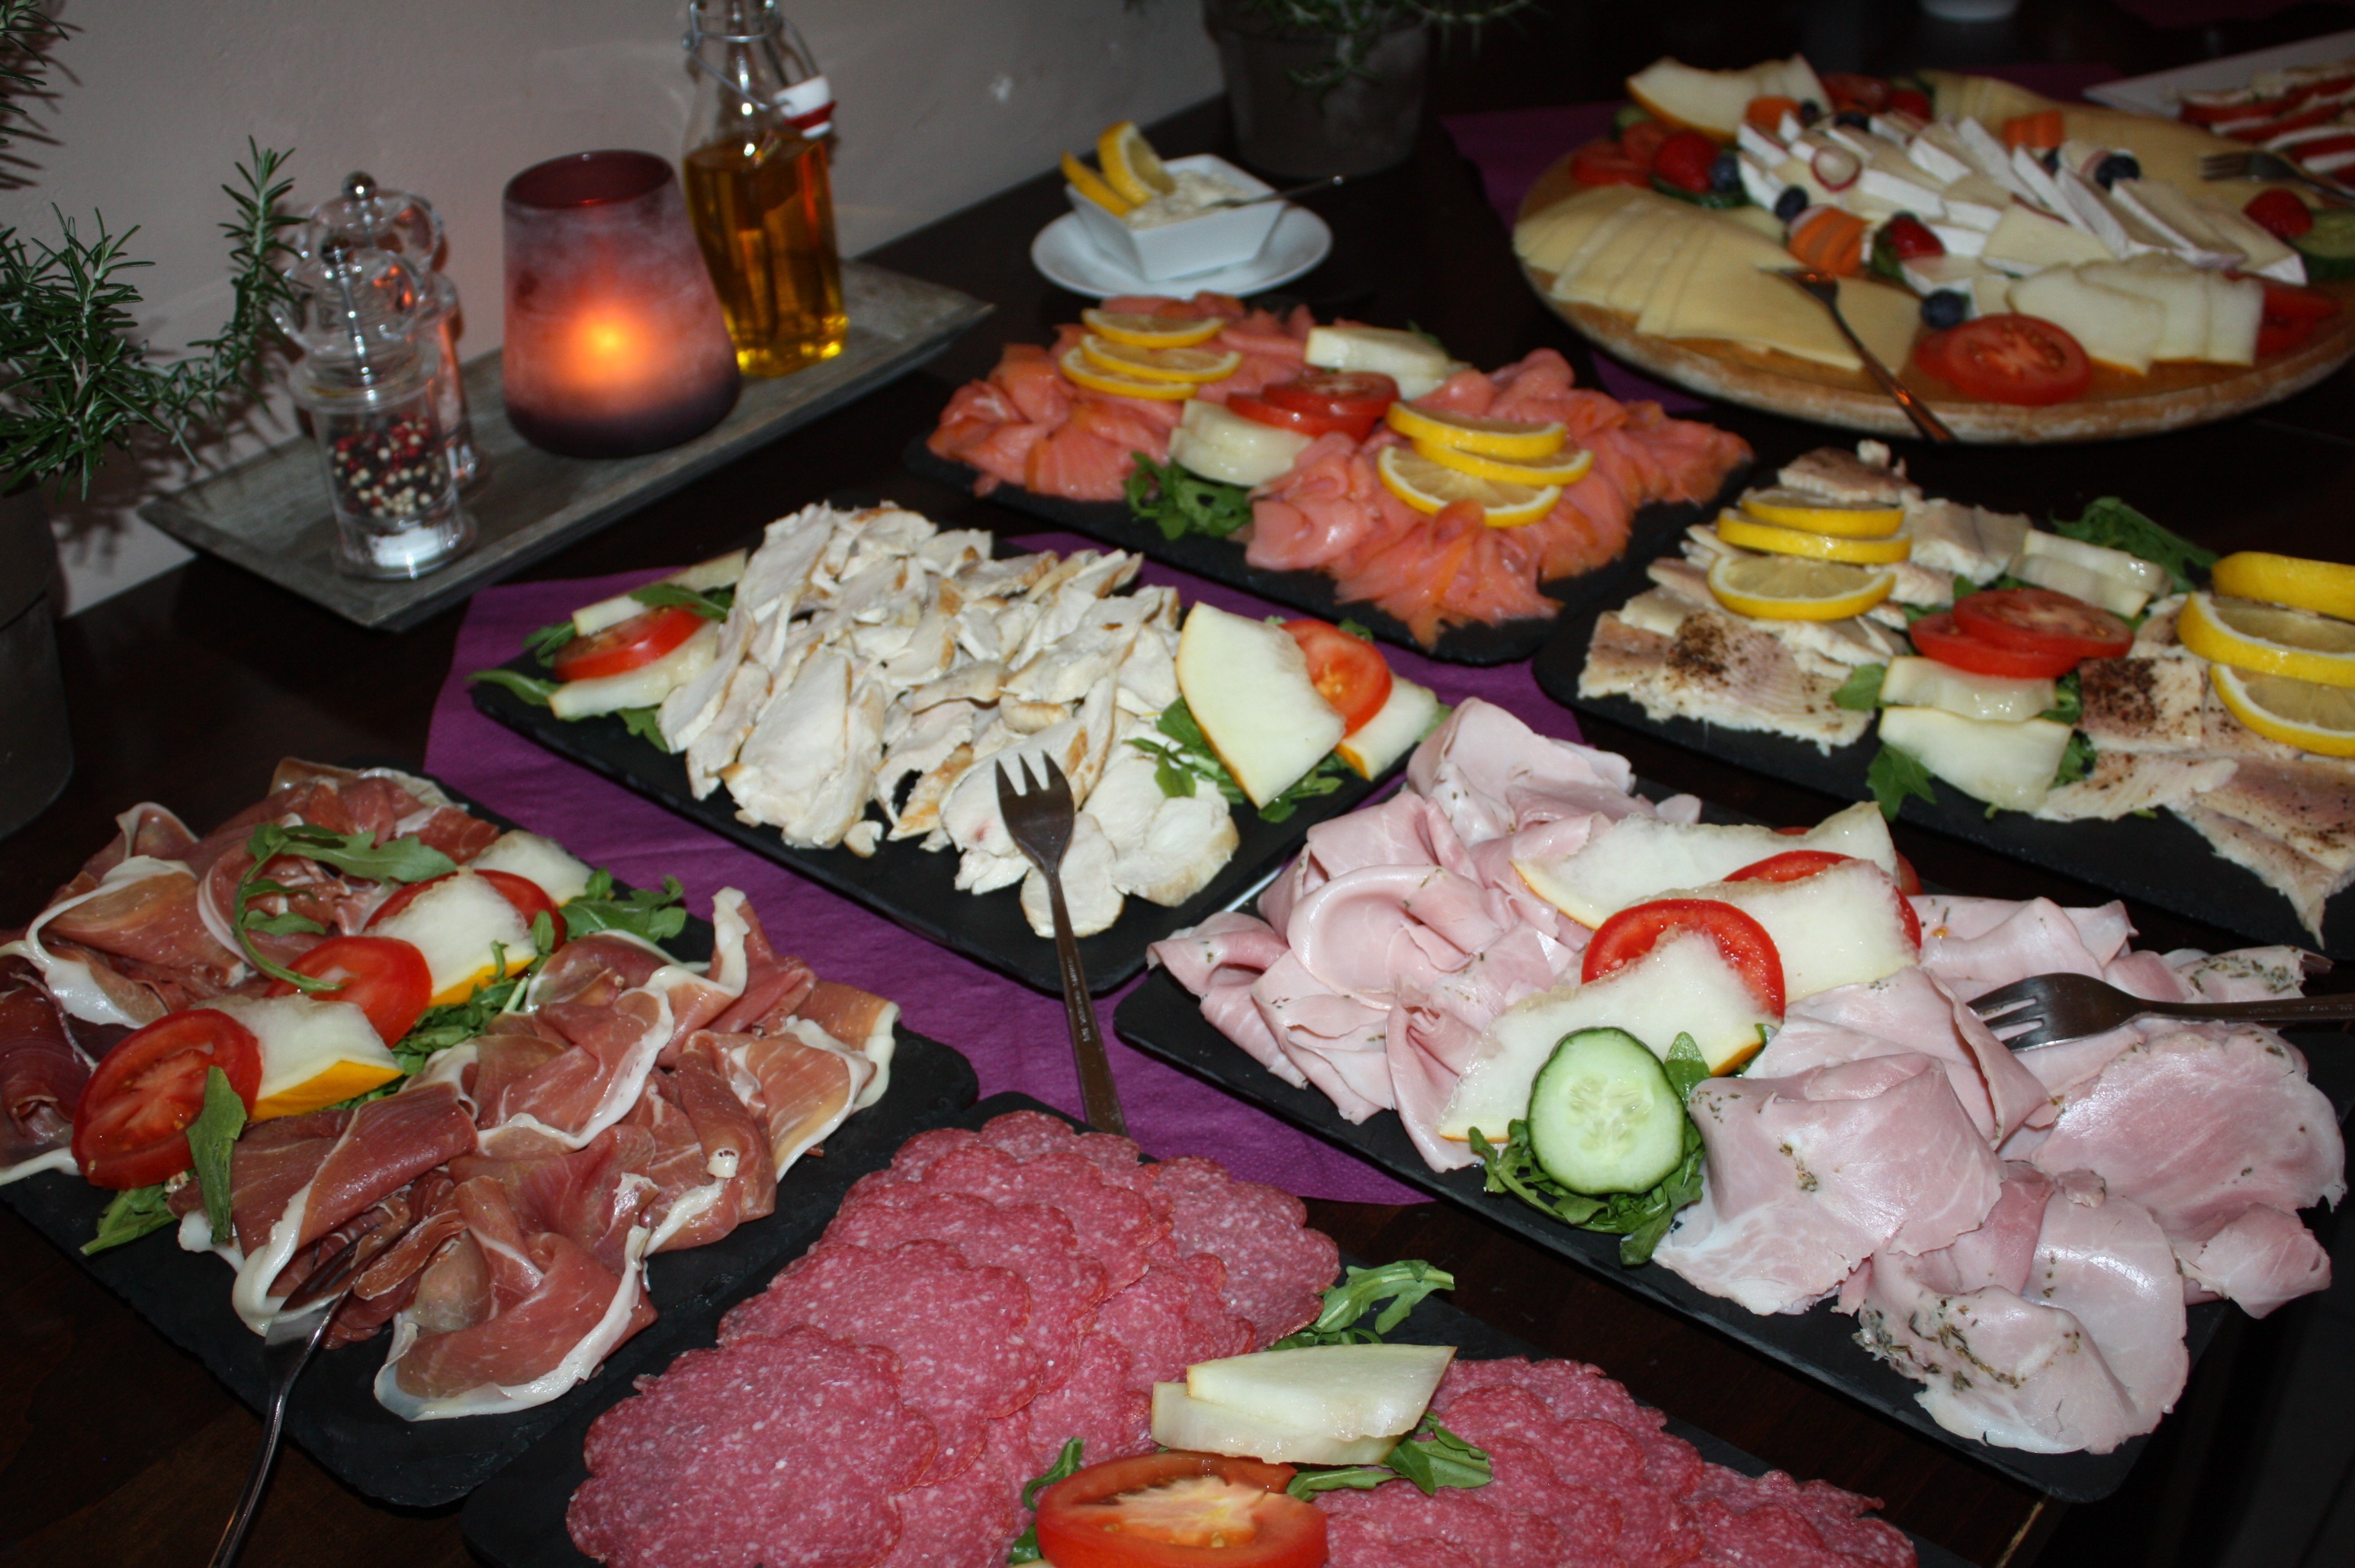
restaurant, dish, meal, food, breakfast, eat, cuisine, delicious, buffet, cheese, sausage, salami, cut, asian food, salmon, frisch, gastronomy, ham, treat, hors d oeuvre, breakfast buffet, samgyeopsal